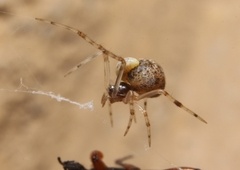
Species: Parasteatoda_tepidariorum